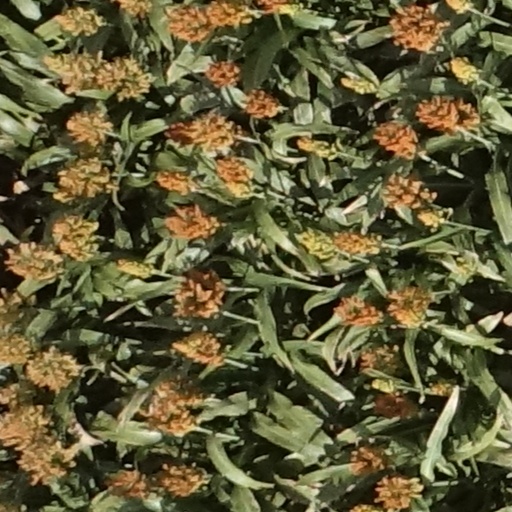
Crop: sorghum